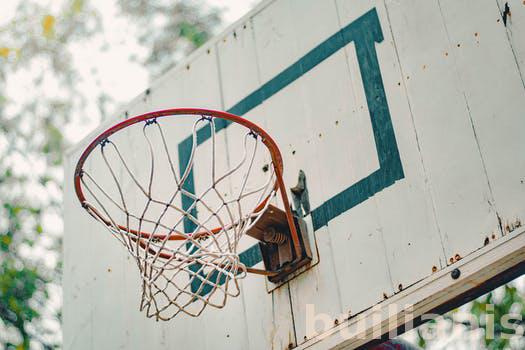
Label: Watermark